DAMS

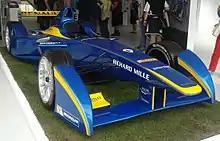
The e.dams Formula E car on show at Battersea Park Street Circuit, June 2015

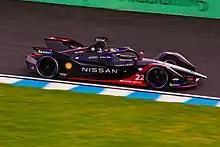
Oliver Rowland qualifying with the Nissan IM03 for the 2021 Puebla ePrix.

In the 2003 and 2004 seasons, DAMS took part in the Formula Renault V6 Eurocup, which they won that same year with Argentinian José María López. In 2005 the team entered the World Series by Renault. Since 2005, DAMS joined the GP2 Series but also the A1 Grand Prix where it serviced three teams.